Kerala Fire and Rescue Services

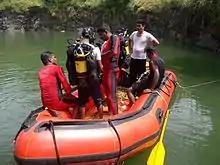
SCUBA training

Recruitment of personnel is based on statewide. The Kerala Public Service Commission is undertaking the recruitment procedure. Recruitment procedure includes written examination, physical test and medical test. Those who has selected has to undergo a training as specified.